Chrysavgi

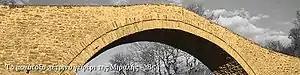
Mirali Bridge

Chrysavgi (before 1927: Μοιραλή – "Moirali", between 1927 and 1930: Στρογγυλόν – "Strongylon"), is a mountain village in the municipality of Voio, Western Macedonia, Greece. Only 30 minutes from Grevena and 20 minutes from Tsotyli, it is built with traditional architecture at an altitude of 860 meters. The stone houses give a special and impressive picture.